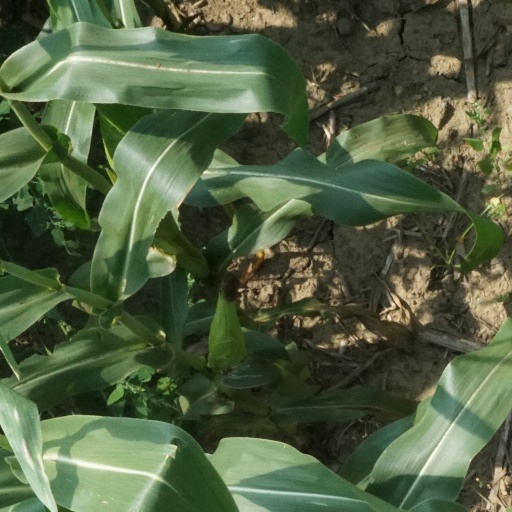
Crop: maize; corn